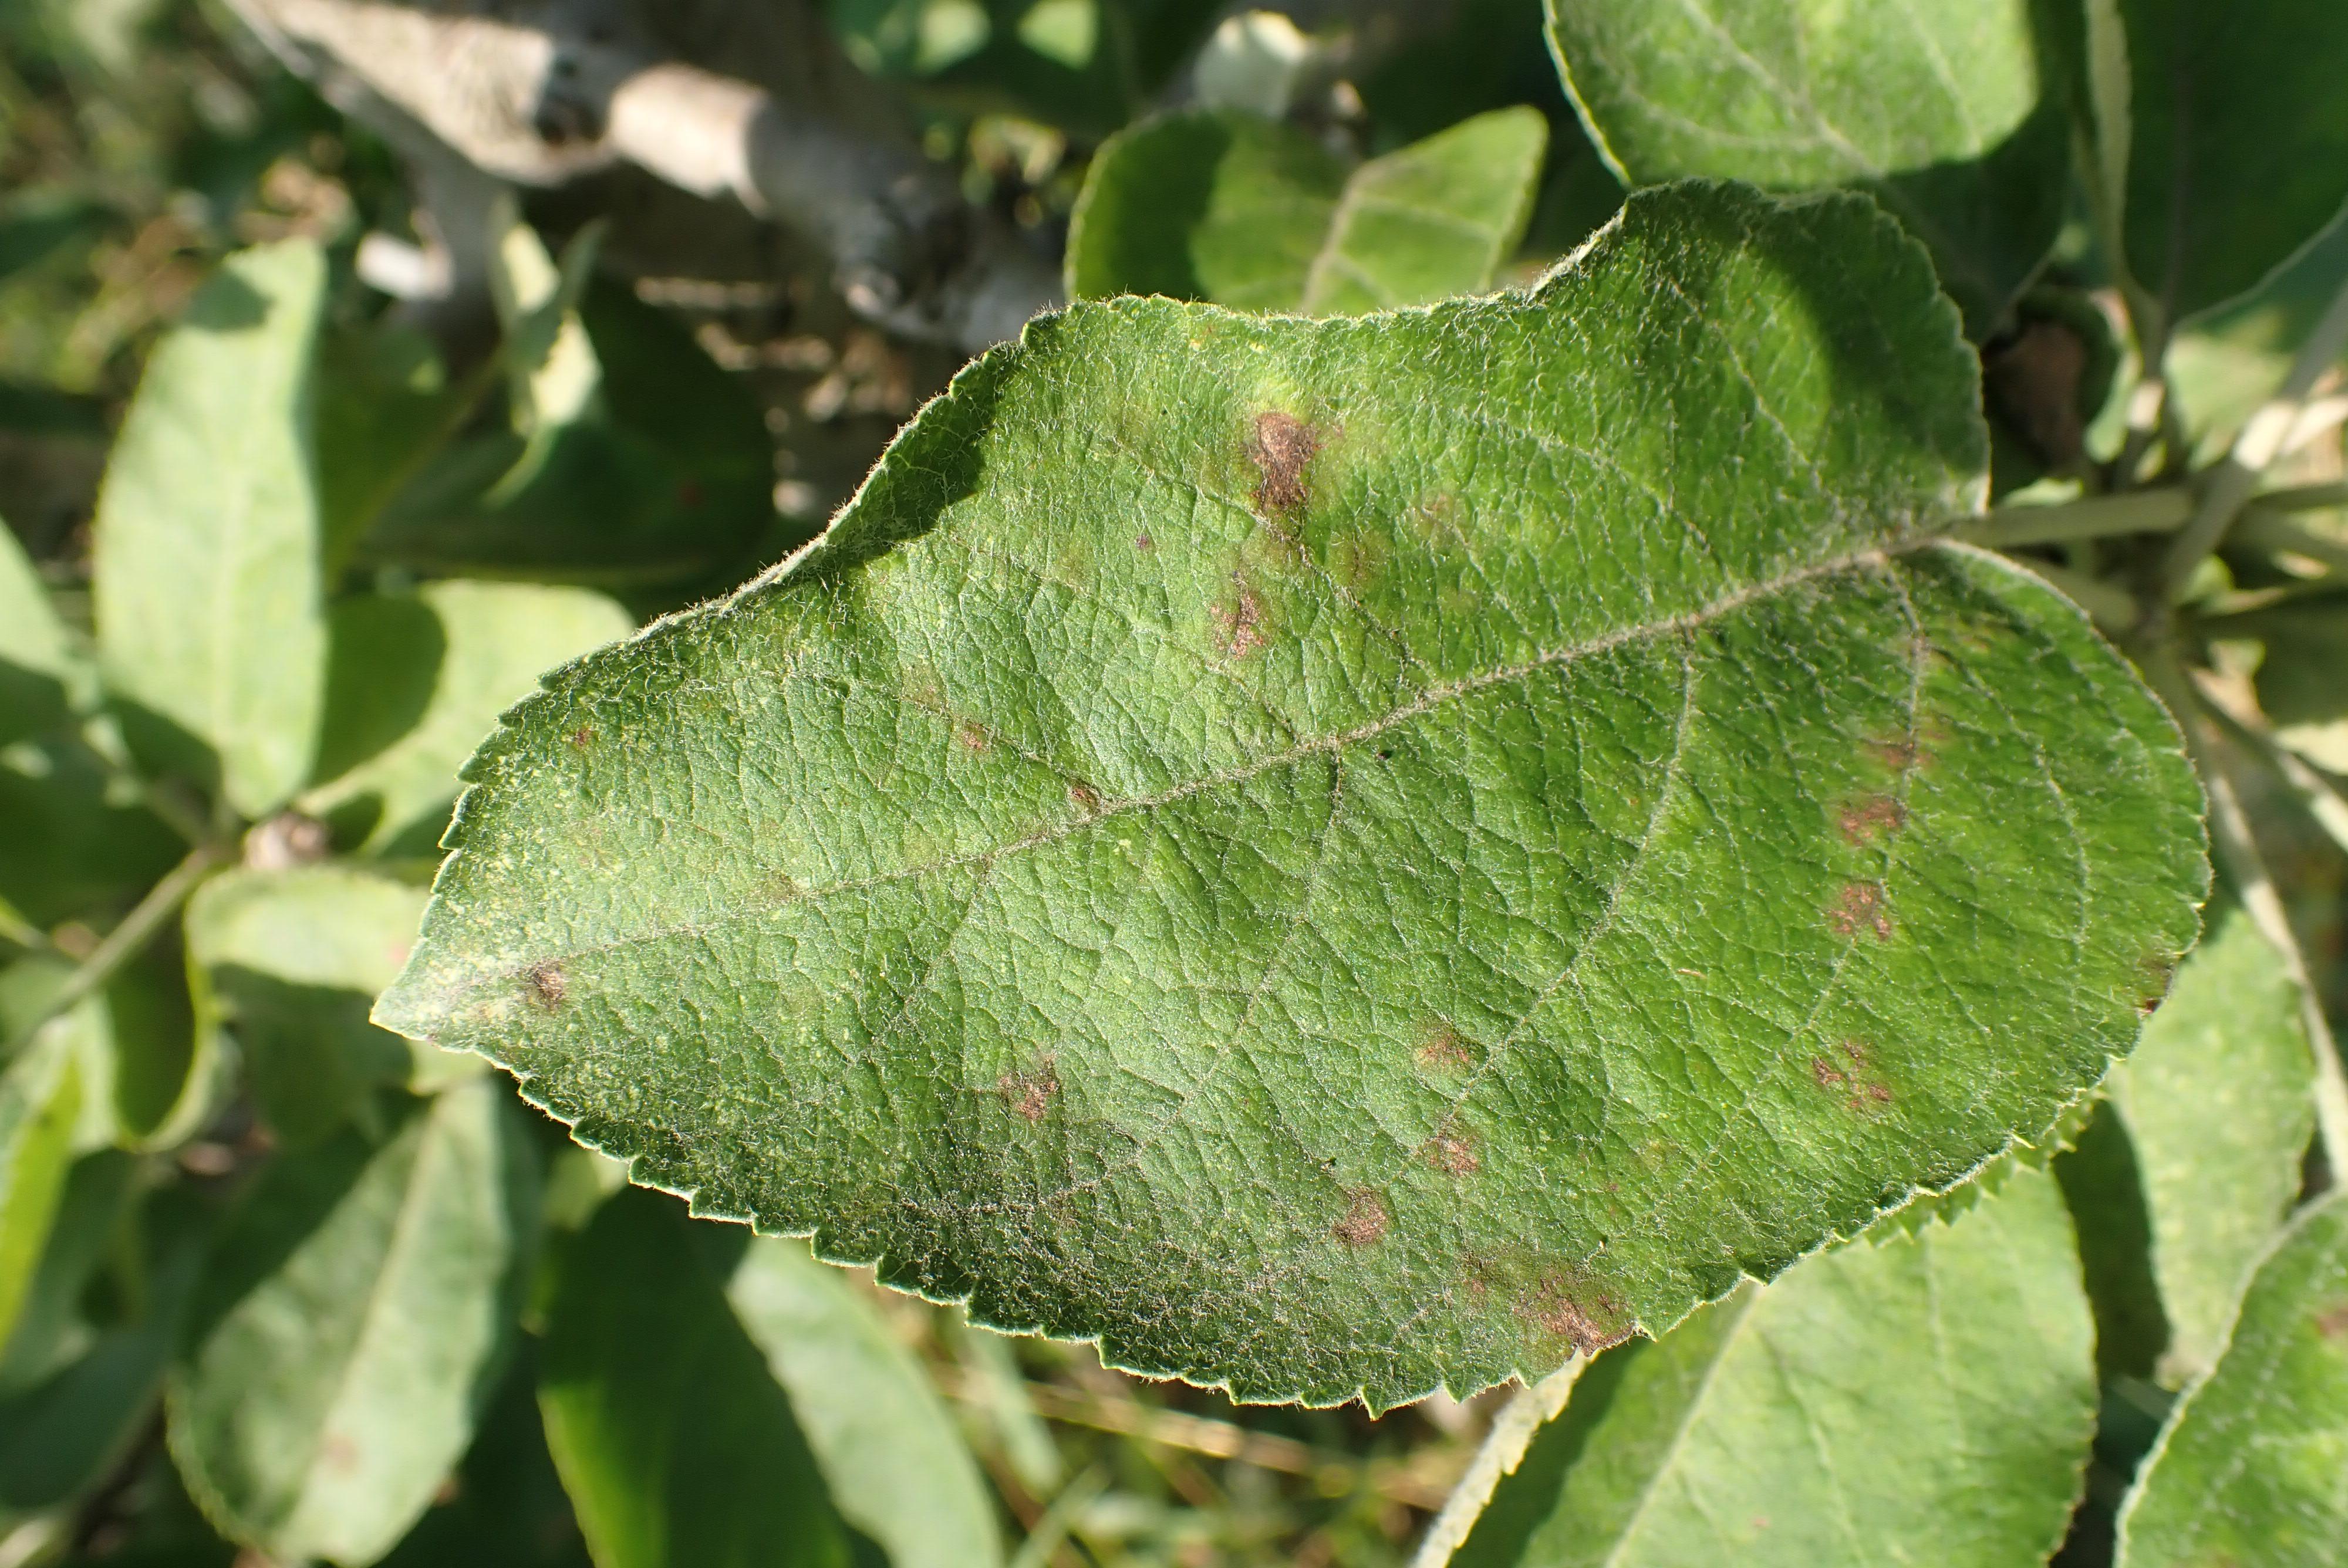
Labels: scab